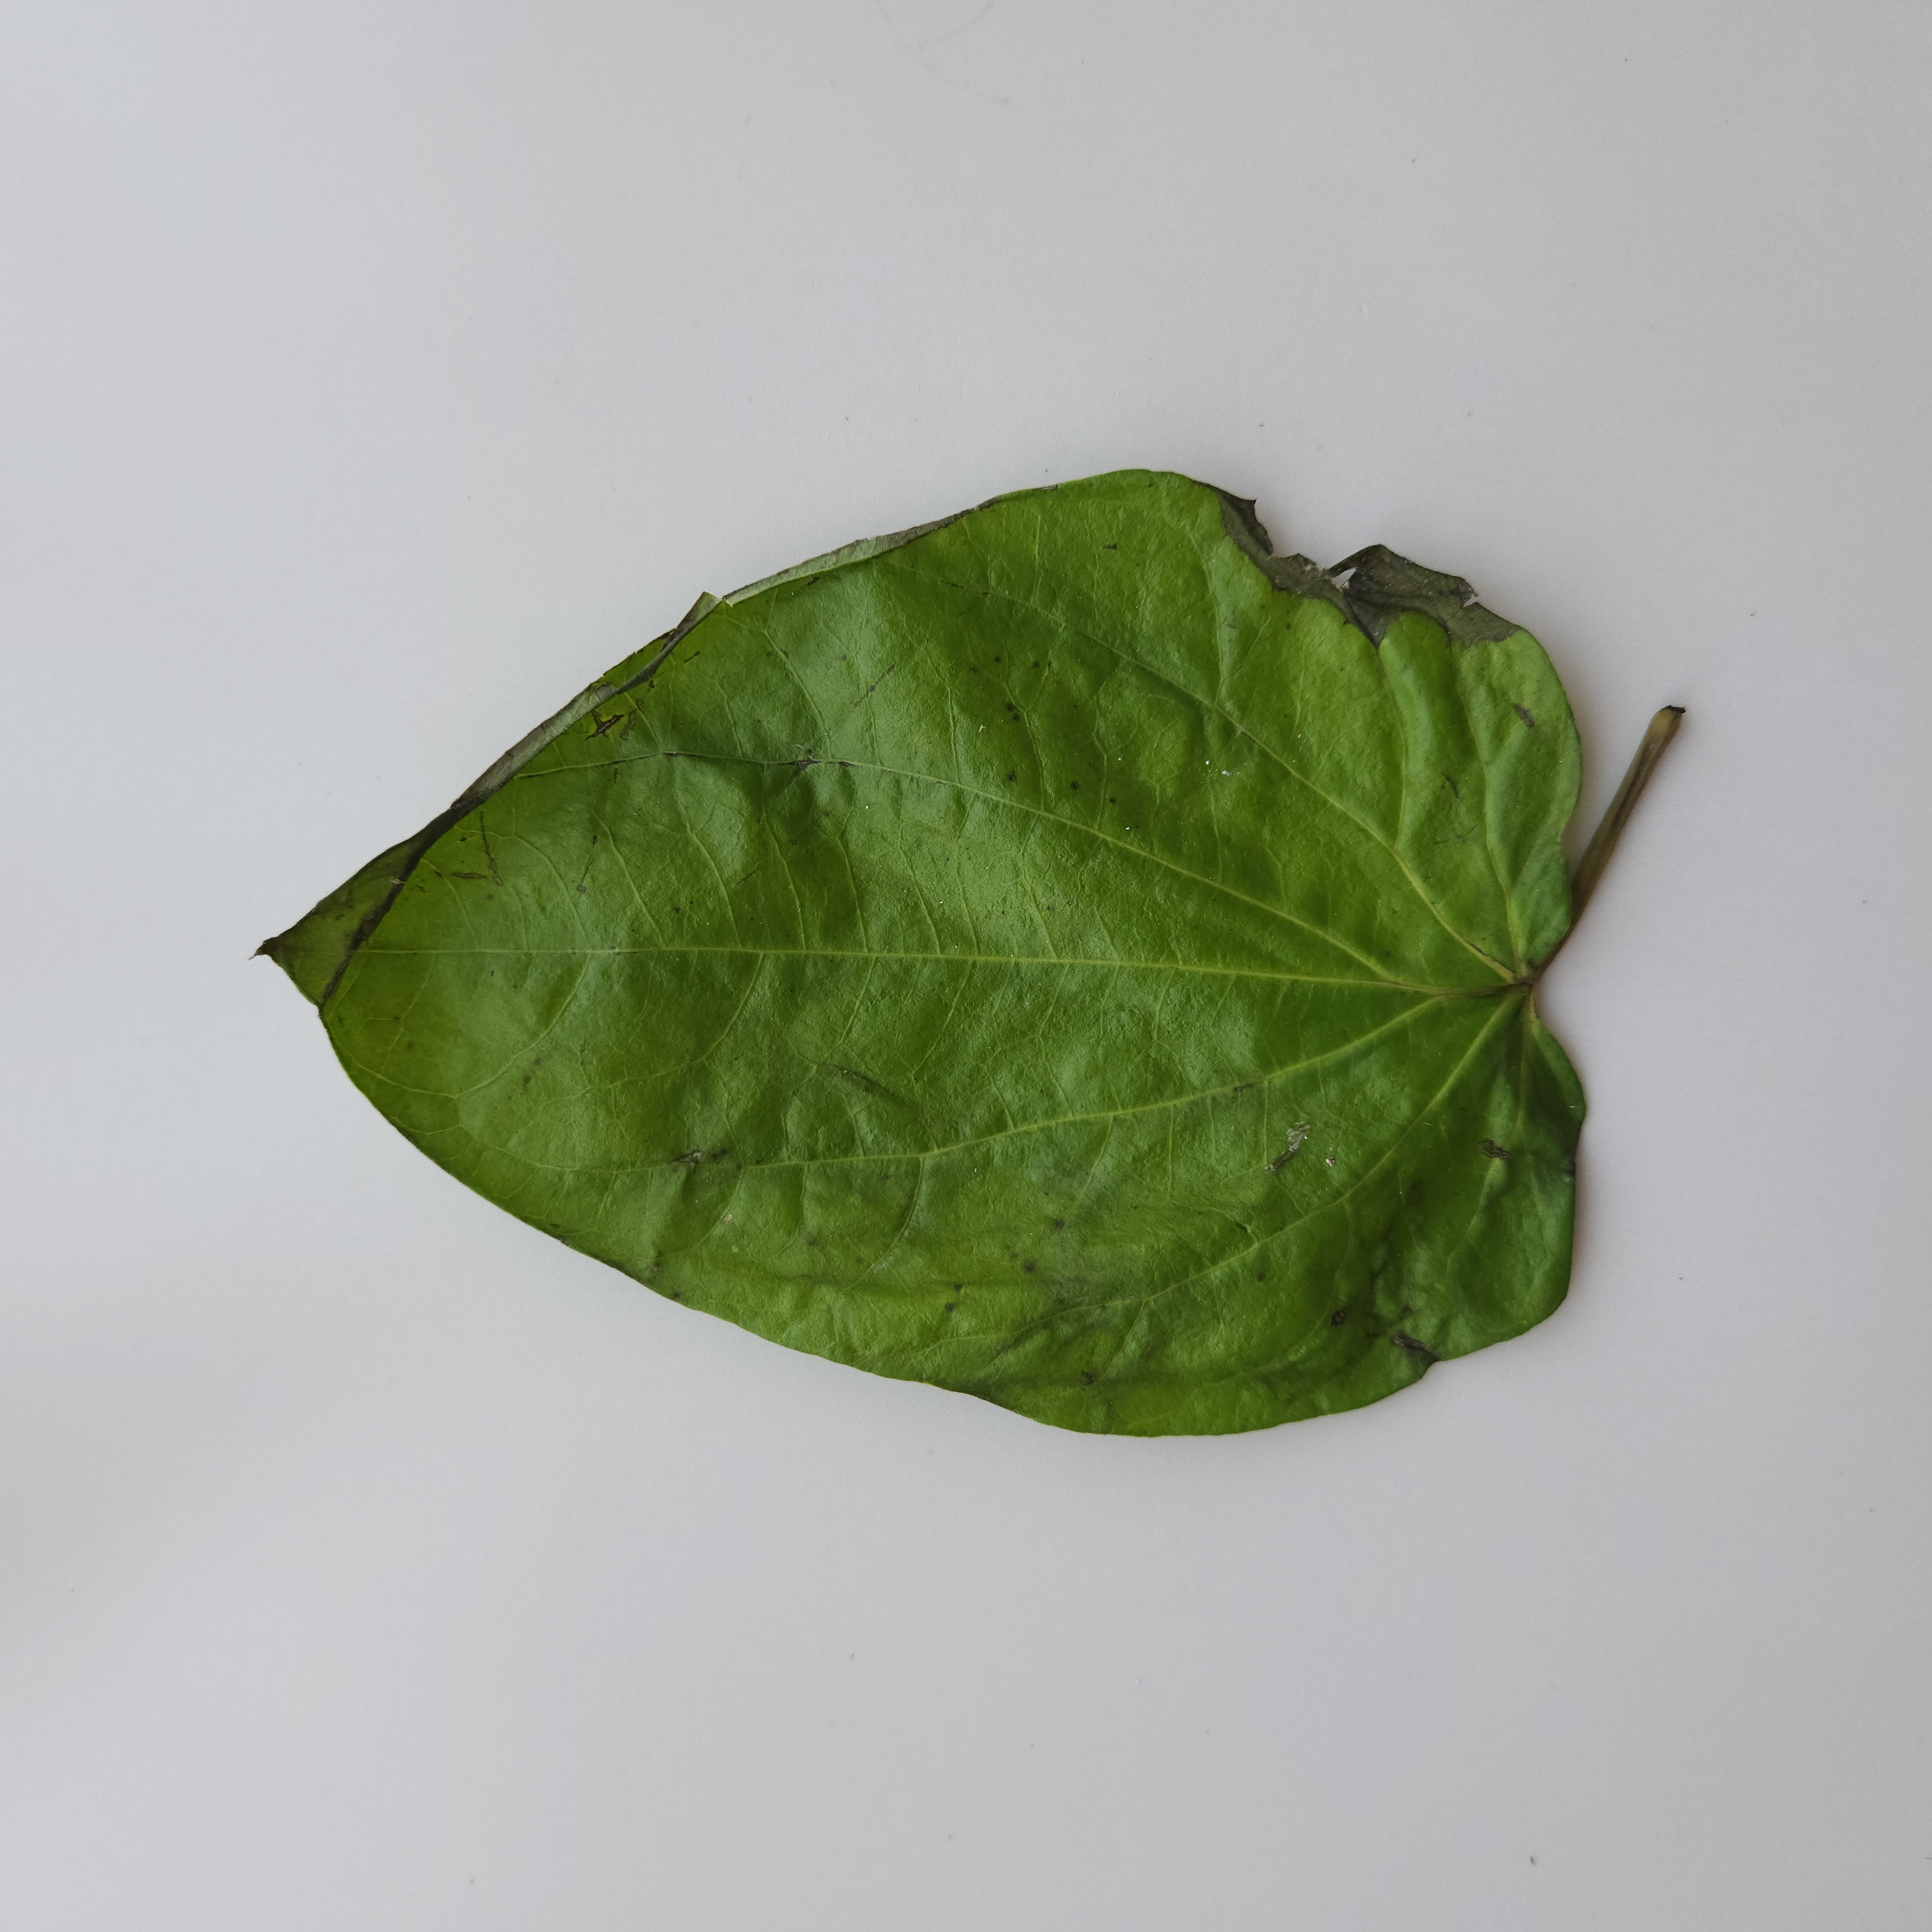
Label: Diseased